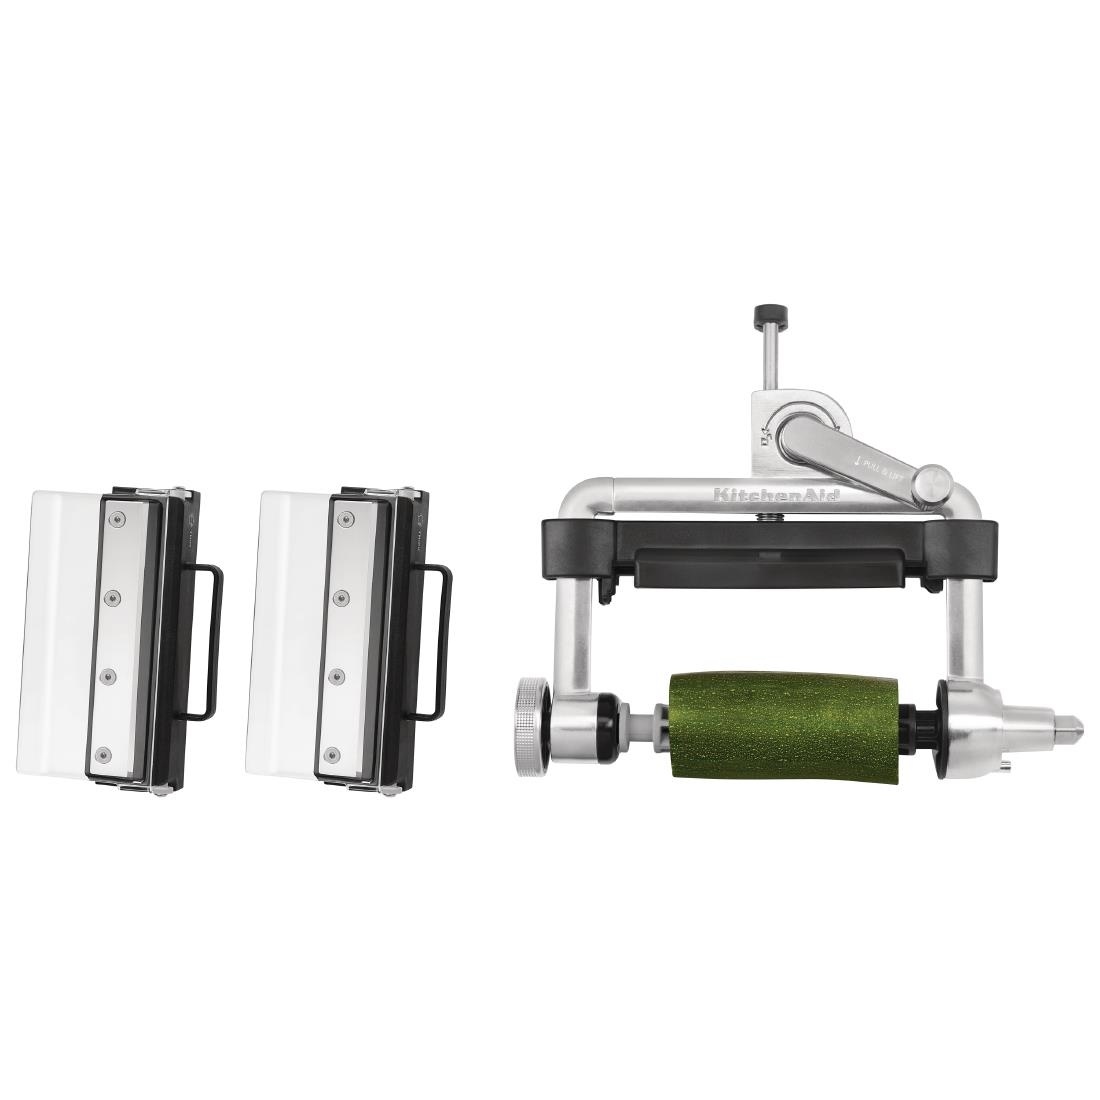
Kitchenaid Vegetable Sheeter
Vegetable sheets have a wide variety of uses - from vegan lasagne, to vegetarian sushi dishes -the opportunities are almost endless. The attachment works with all professional stand mixer models, helping you to transform your KitchenAid the perfect tool to effortlessly sheet fruit and vegetables, creating personalised dishes that your guests are sure to love. The included blades can be easily adjusted via the simple lever which allows you to change the thickness of your vegetable sheets with ease. Stainless Steel
Brand: KitchenAid
Category: Home & Garden > Kitchen & Dining > Kitchen Appliance Accessories > Food Processor Accessories > Vegetable Sheet Cutter Attachments